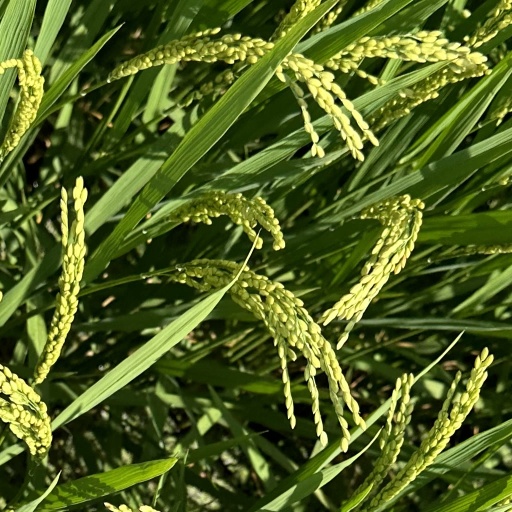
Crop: rice